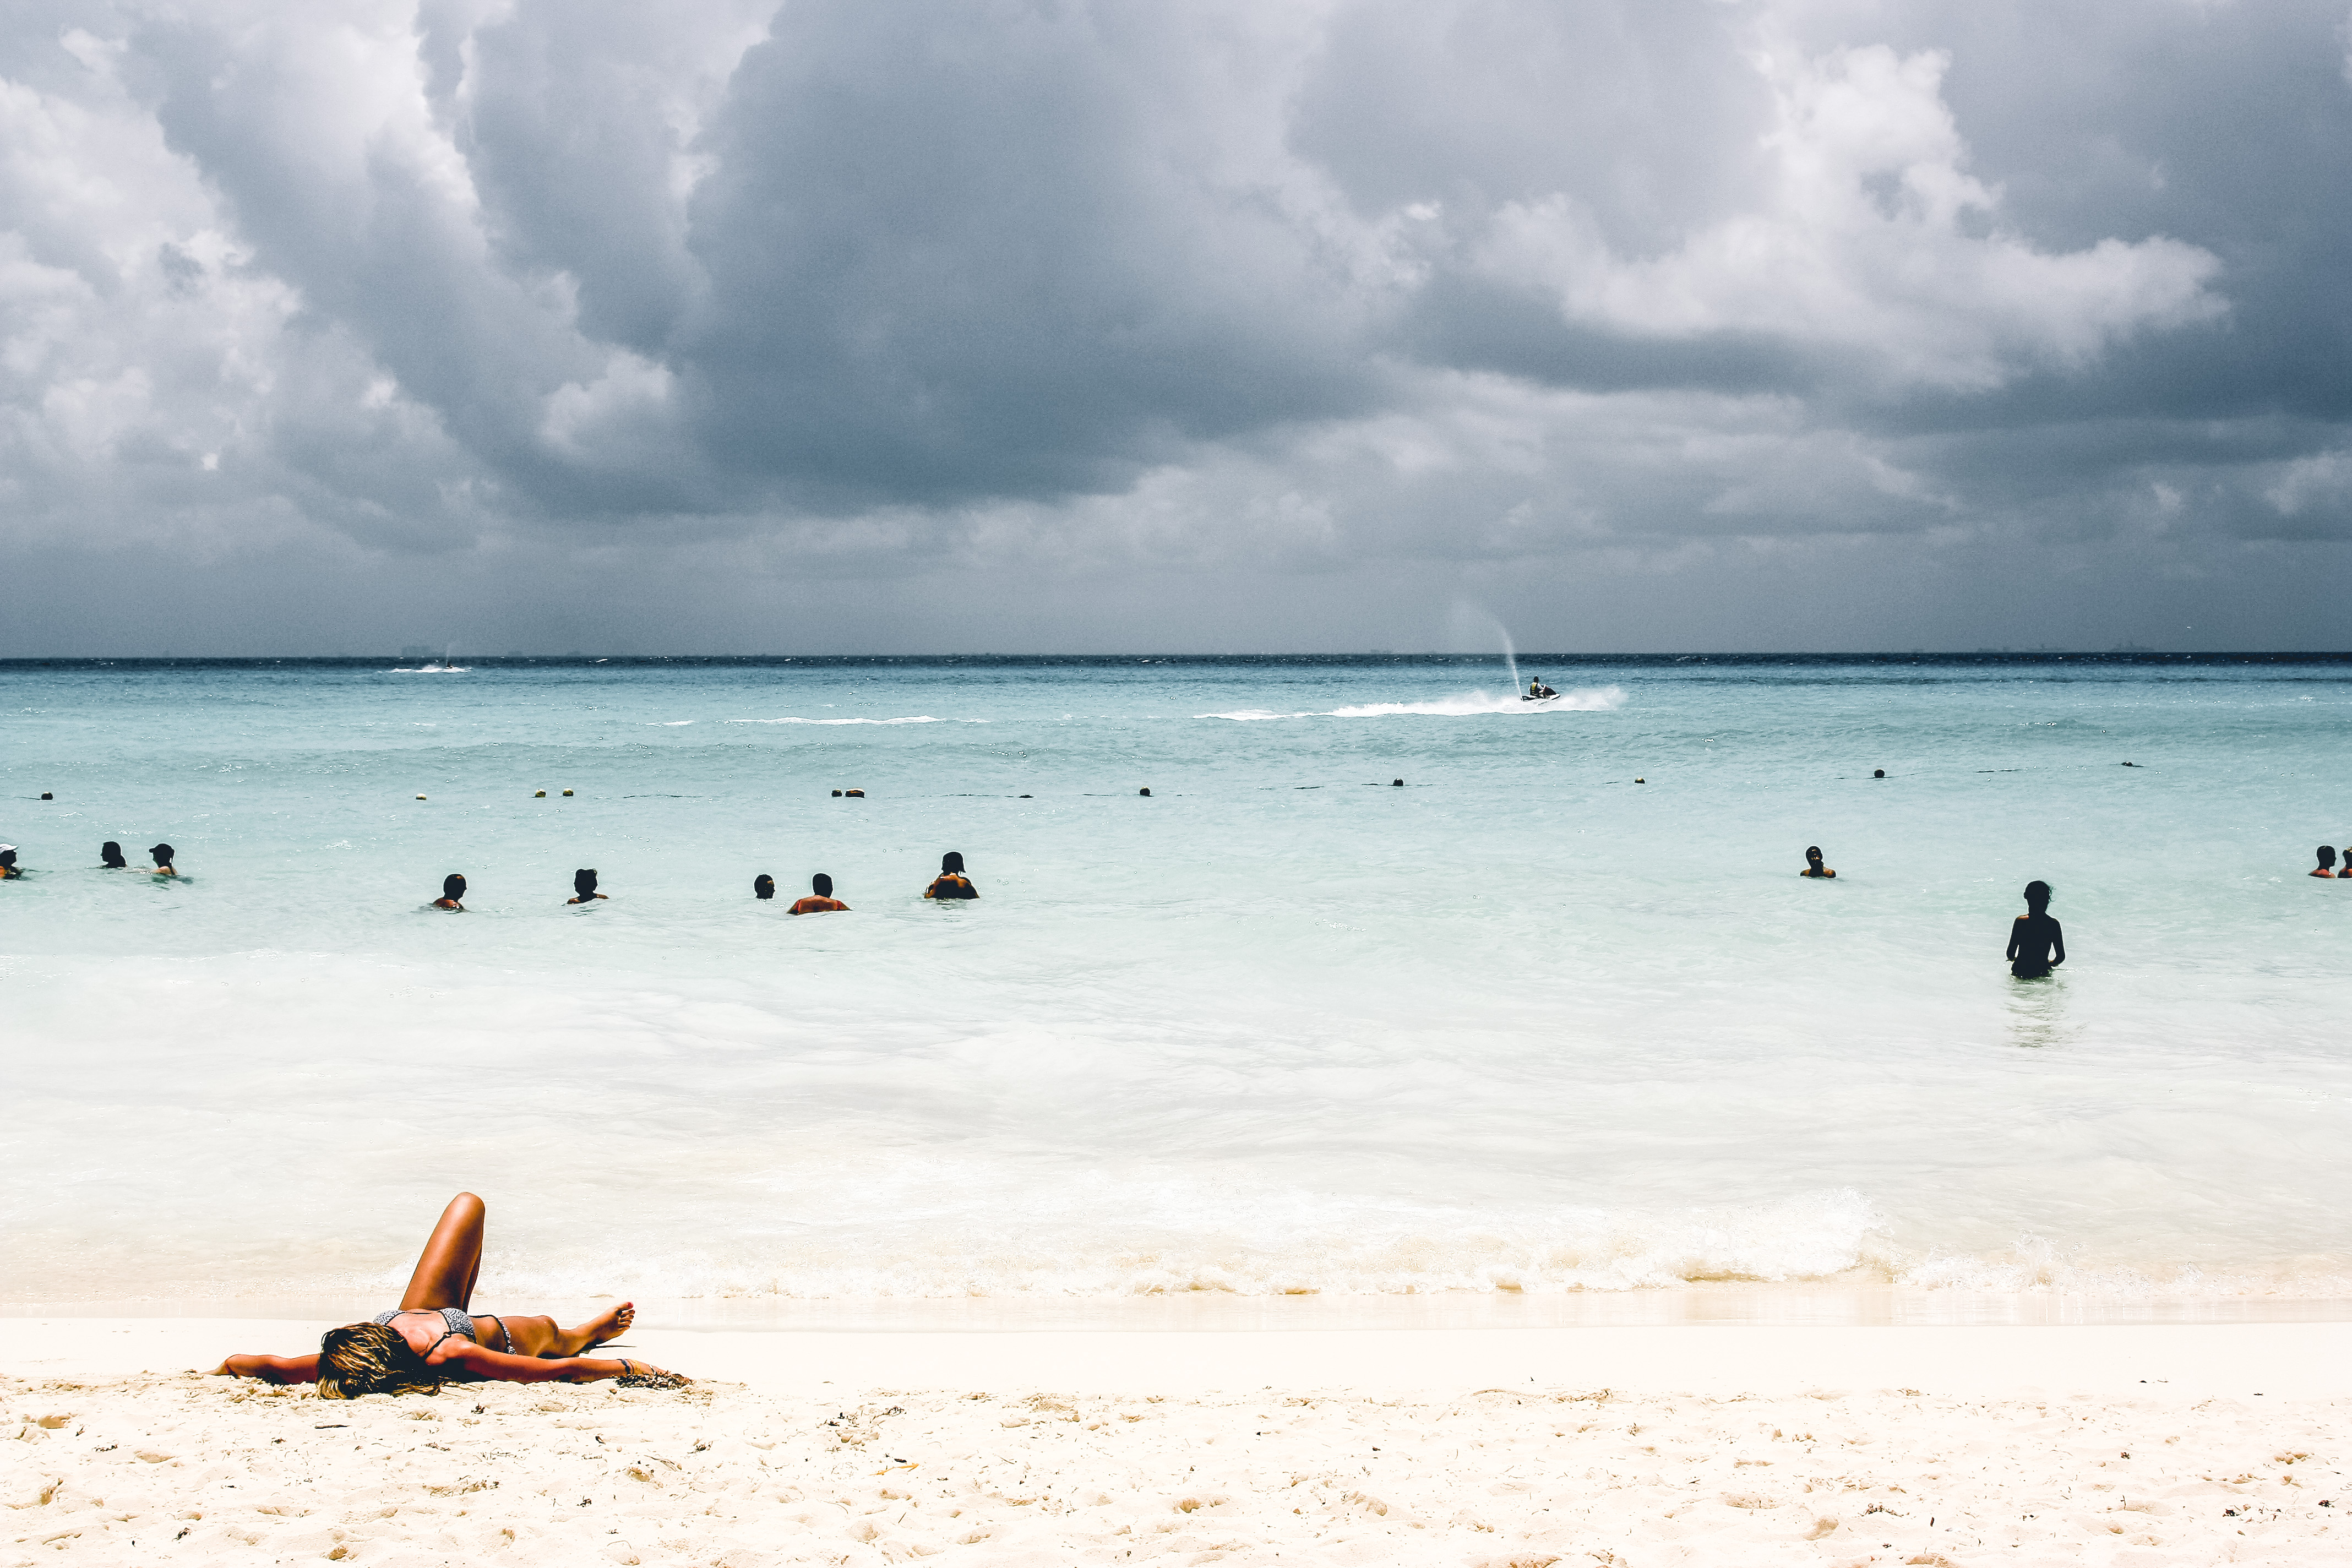
adventure, landscape, moody, nature, outdoor, photography, sky, travel, travel destinations, wanderlust, sea, cloud, beach, coastal and oceanic landforms, ocean, body of water, shore, water, horizon, wave, coast, vacation, wind wave, calm, caribbean, tropics, meteorological phenomenon, sand, island, tourism, bay, tide, cape